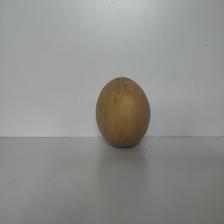
Size: Large